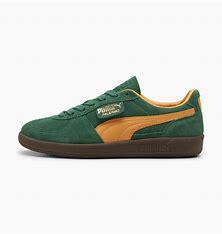
Brand: Puma
Model: Palermo